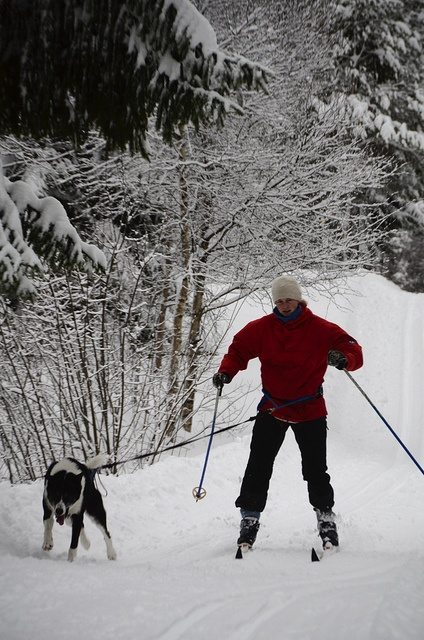
A man riding skis next to a small dog.
A man cross country skiing with a dog on a leash.
A man is doing some skiing with his dog.
A person that is snow skiing while walking their dog on a leash.
A man and a dog on a ski slope while the man is wearing skis